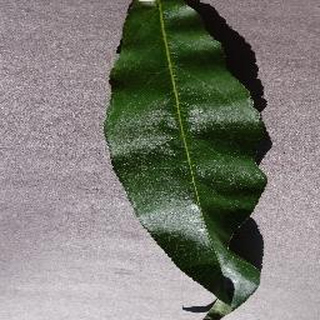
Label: healthy_peach